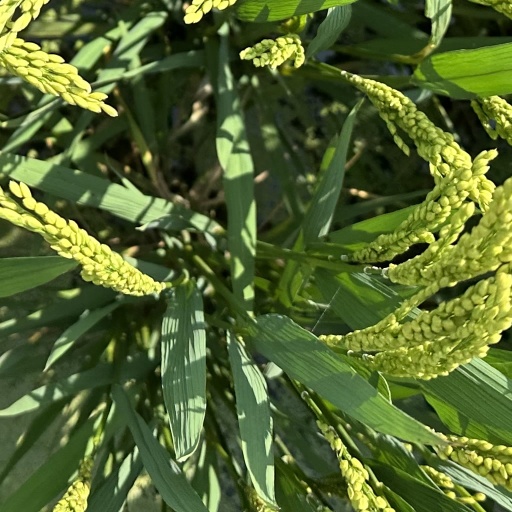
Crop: rice